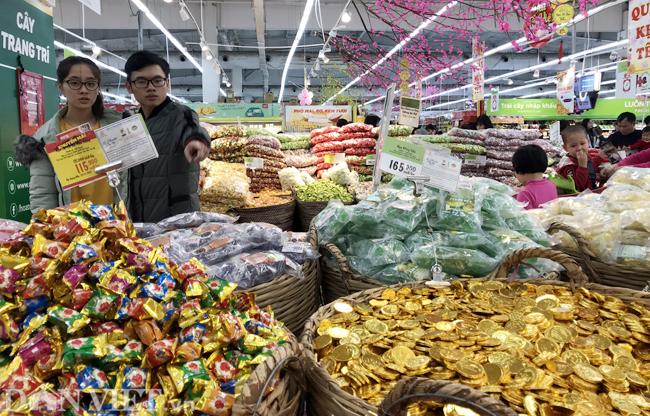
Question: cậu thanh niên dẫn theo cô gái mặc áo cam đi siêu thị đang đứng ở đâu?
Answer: ở một quầy bán kẹo